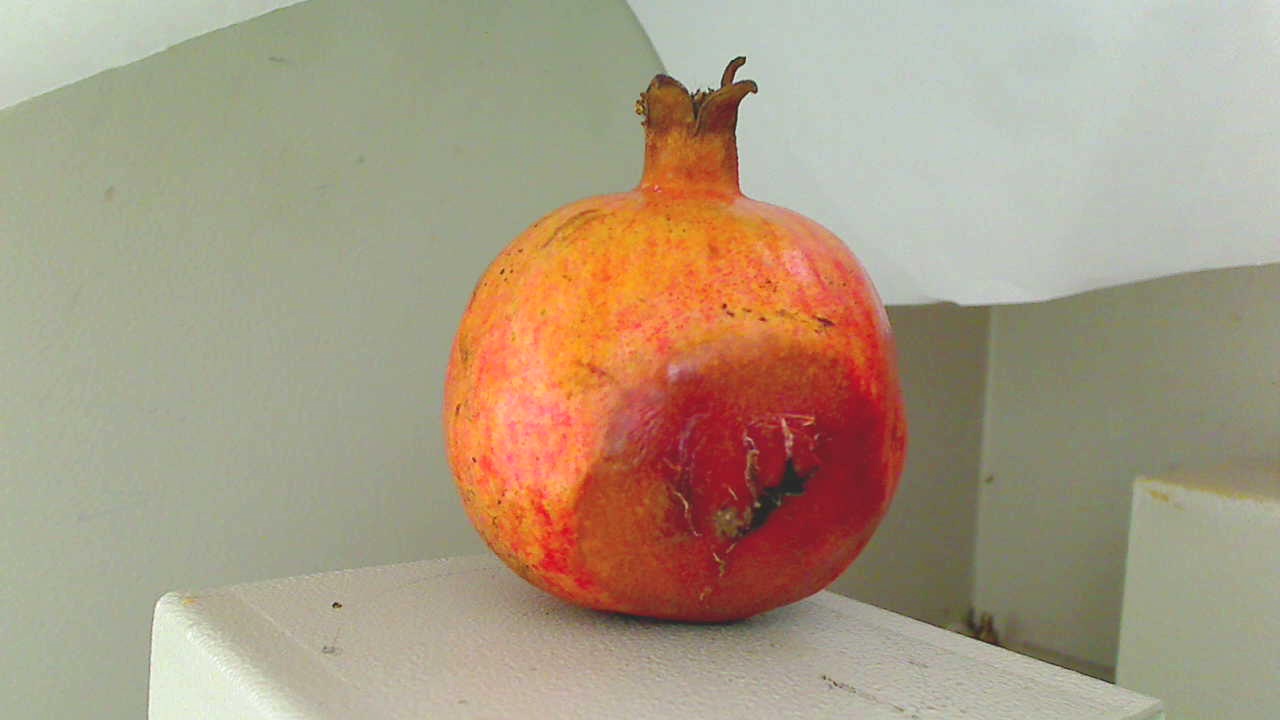
Grade: grade-3
Quality: quality-4